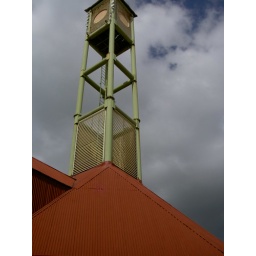
clock tower in antigua